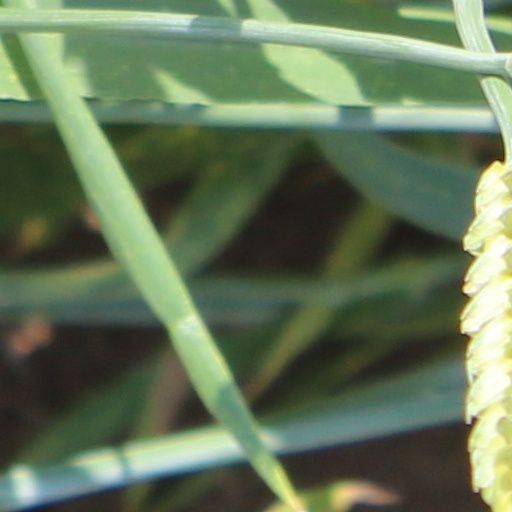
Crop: wheat